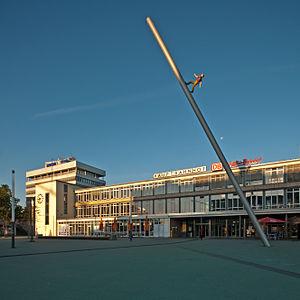
Jonathan Borofsky est un artiste américain.